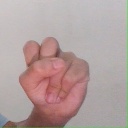
अक्षर: स